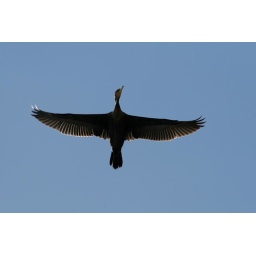
Great Cormorant &lt;i&gt;(Phalacrocorax carbo)&lt;/i&gt;.  An immature bird flying over Crusoe No 7 Reservoir, Kangaroo Flat, Victoria